War in North-West Pakistan order of battle

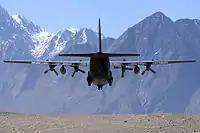
The Pakistan Air Force took active operational participation in 2010 as part of new strategy.

In 2007, President Musharraf approved the General Tariq Majid and General Ashfaq Parvez Kayani's appointment to four-star appointment. Keeping aware of the situation, General Majid began studying the new deployment of Pakistan armed forces. After Musharraf was ousted from the presidency in a threat of impeachment movement, General Majid submitted his studies to Prime Minister Yousaf Raza Gillani and stressed out on the need to strengthen the tri-services framework.